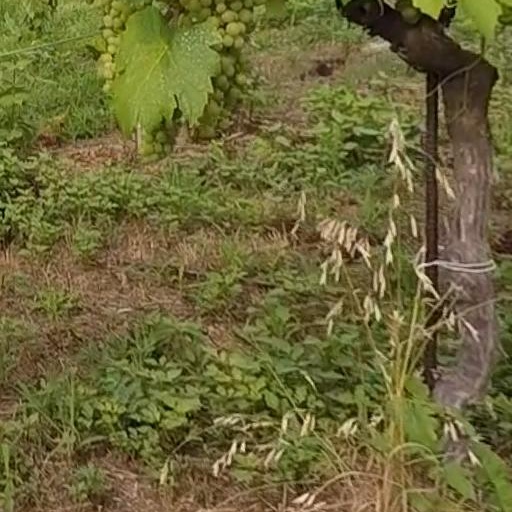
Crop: grape